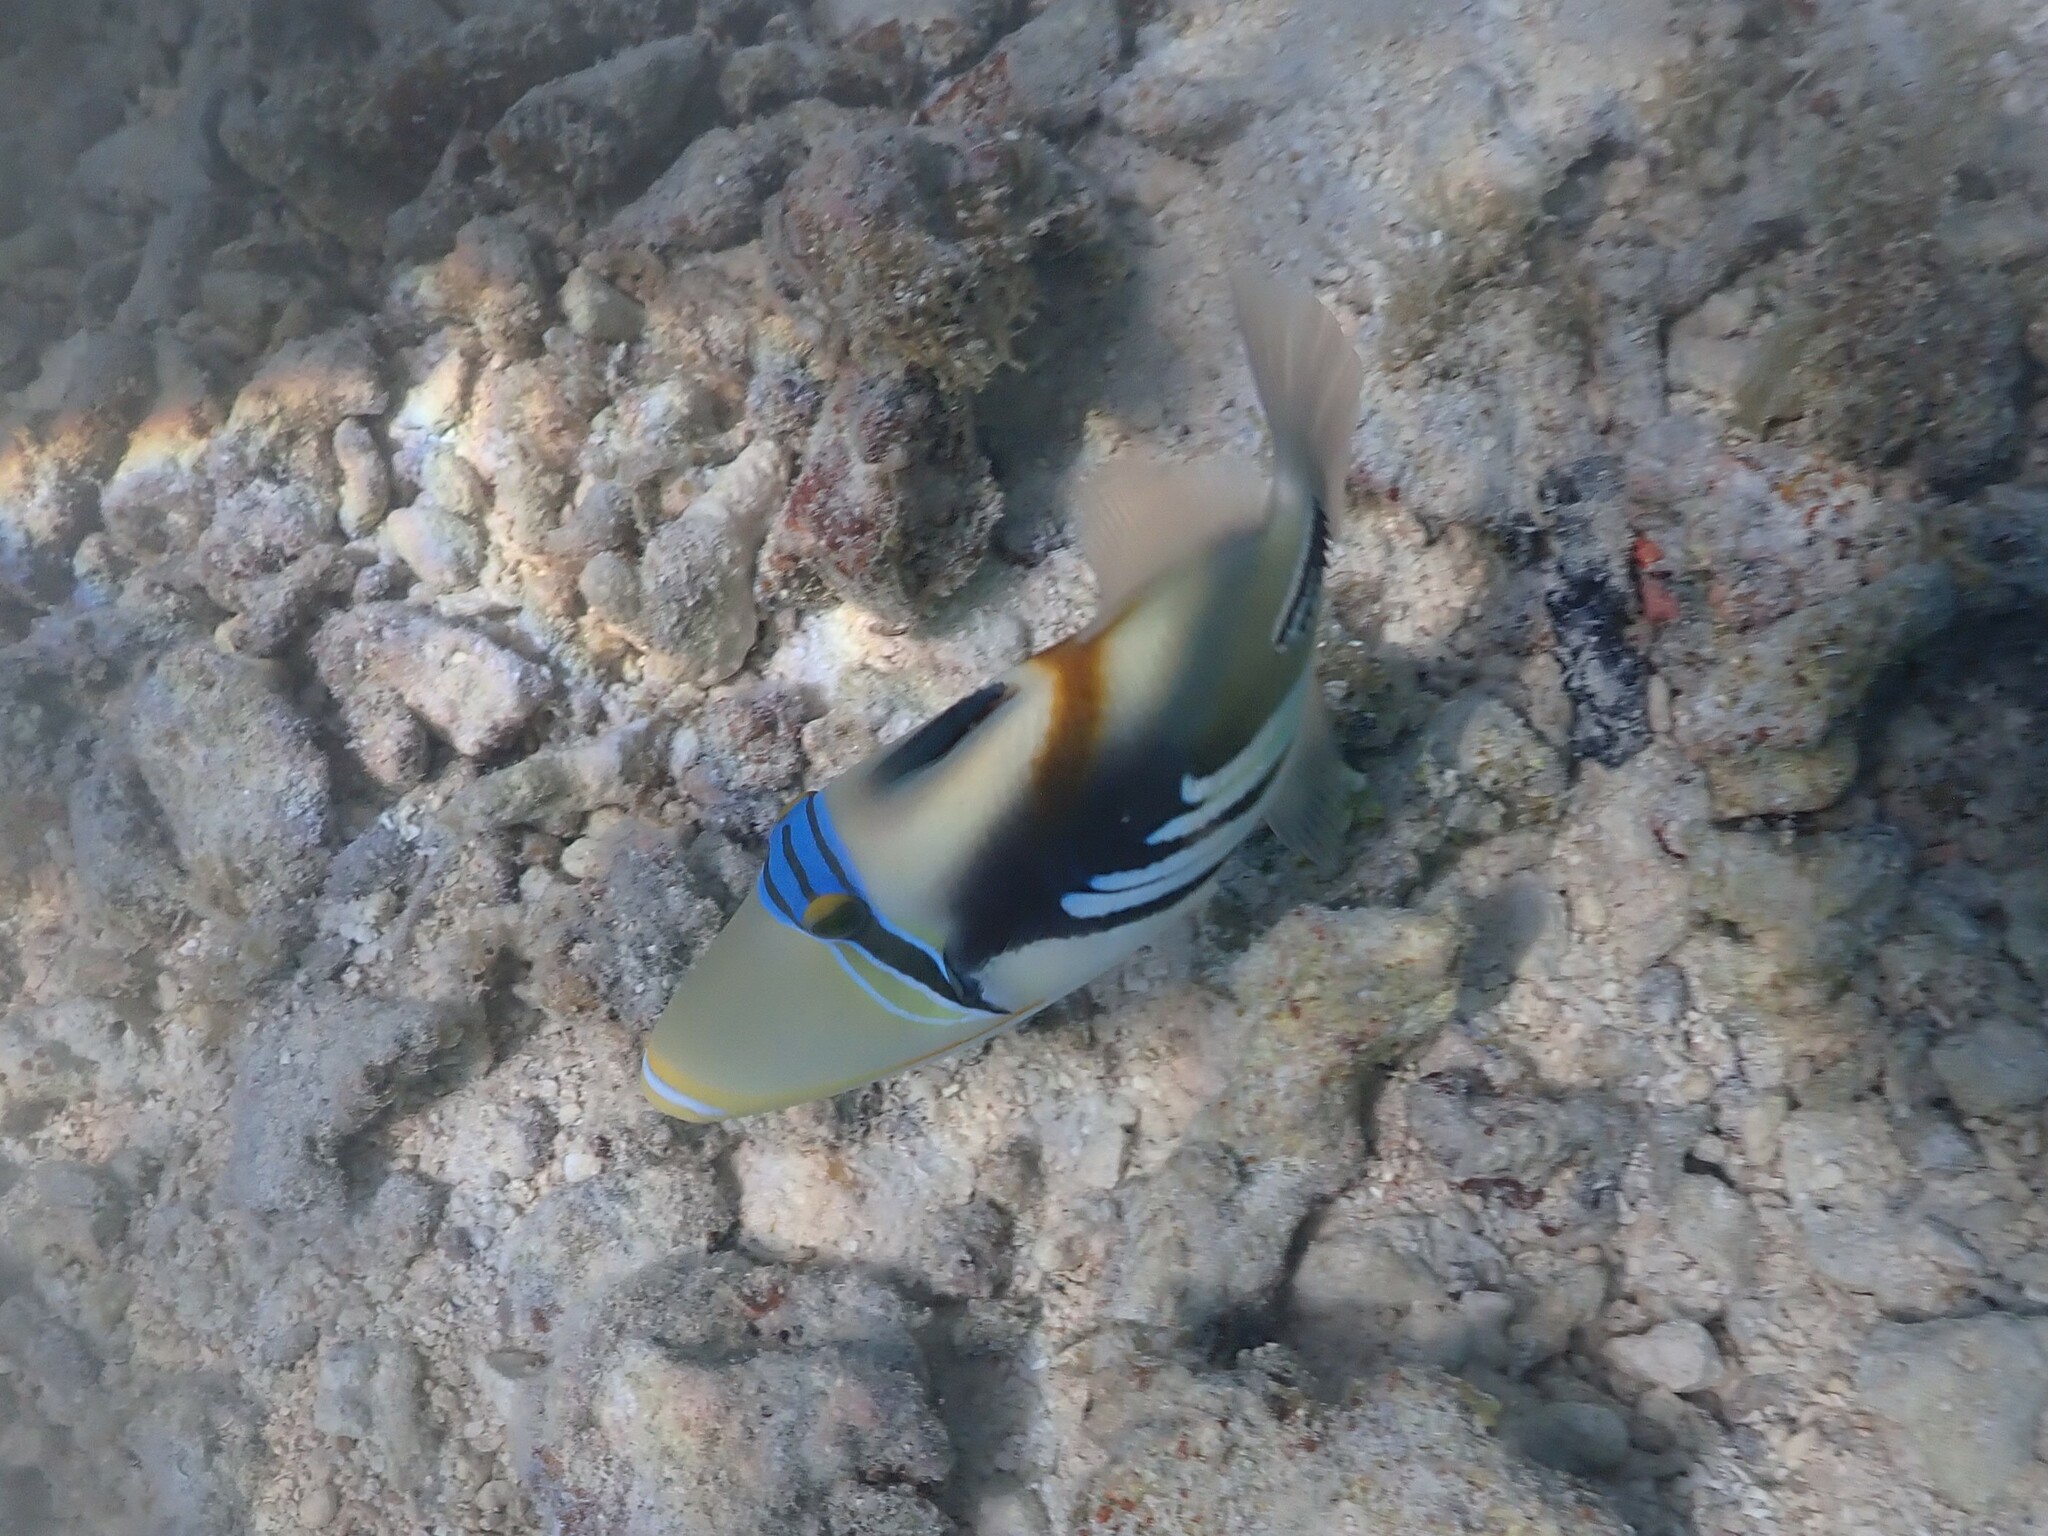
Rhinecanthus aculeatus (Lagoon Triggerfish)